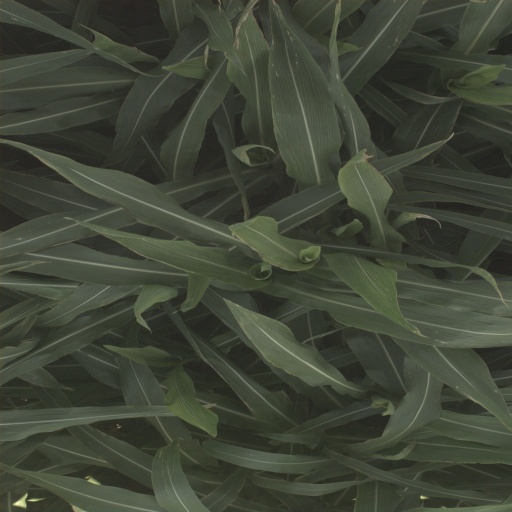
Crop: sorghum